William Bowles (Royal Navy officer)

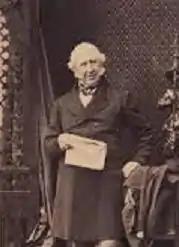
Sir William Bowles

Admiral of the Fleet Sir William Bowles, KCB (25 May 1780 – 2 July 1869) was a senior Royal Navy officer and Conservative Party politician. After serving as a junior officer in the French Revolutionary Wars, he became commanding officer of the sloop HMS "Zebra" and took part in the bombardment of Copenhagen in September 1807 during the Napoleonic Wars. As commanding officer of the fifth-rate HMS "Medusa", he took part in operations off the north coast of Spain and led a naval brigade in a raid on Santoña.